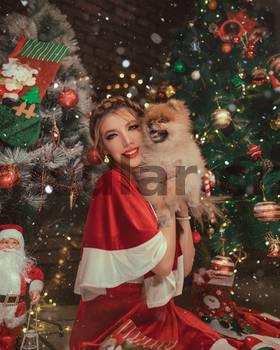
Label: Watermark